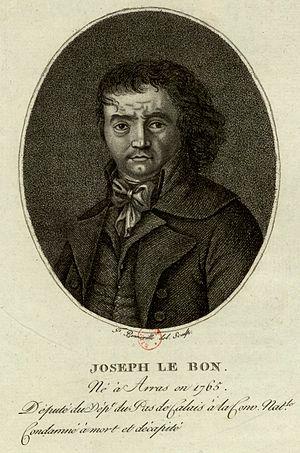
Joseph Le Bon
Guislain-François-Joseph Le Bon, né à Arras le 25 septembre 1765 et guillotiné à Amiens le 16 octobre 1795, est un révolutionnaire français.
La Terreur est une période de la Révolution française, courte en durée, environ un an, du printemps 1793 à juillet 1794, mais caractérisée par le nombre de victimes de la jeune Première République régicide et radicalisée, menacée de toutes parts et voyant des ennemis partout.